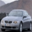
Label: automobile